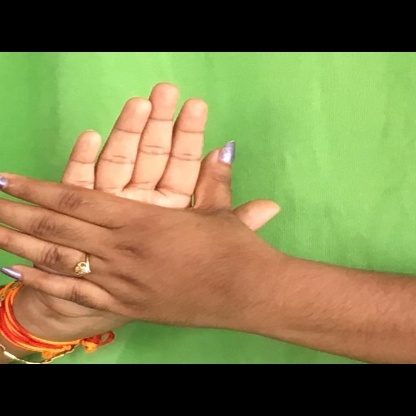
Mudra: Chakra